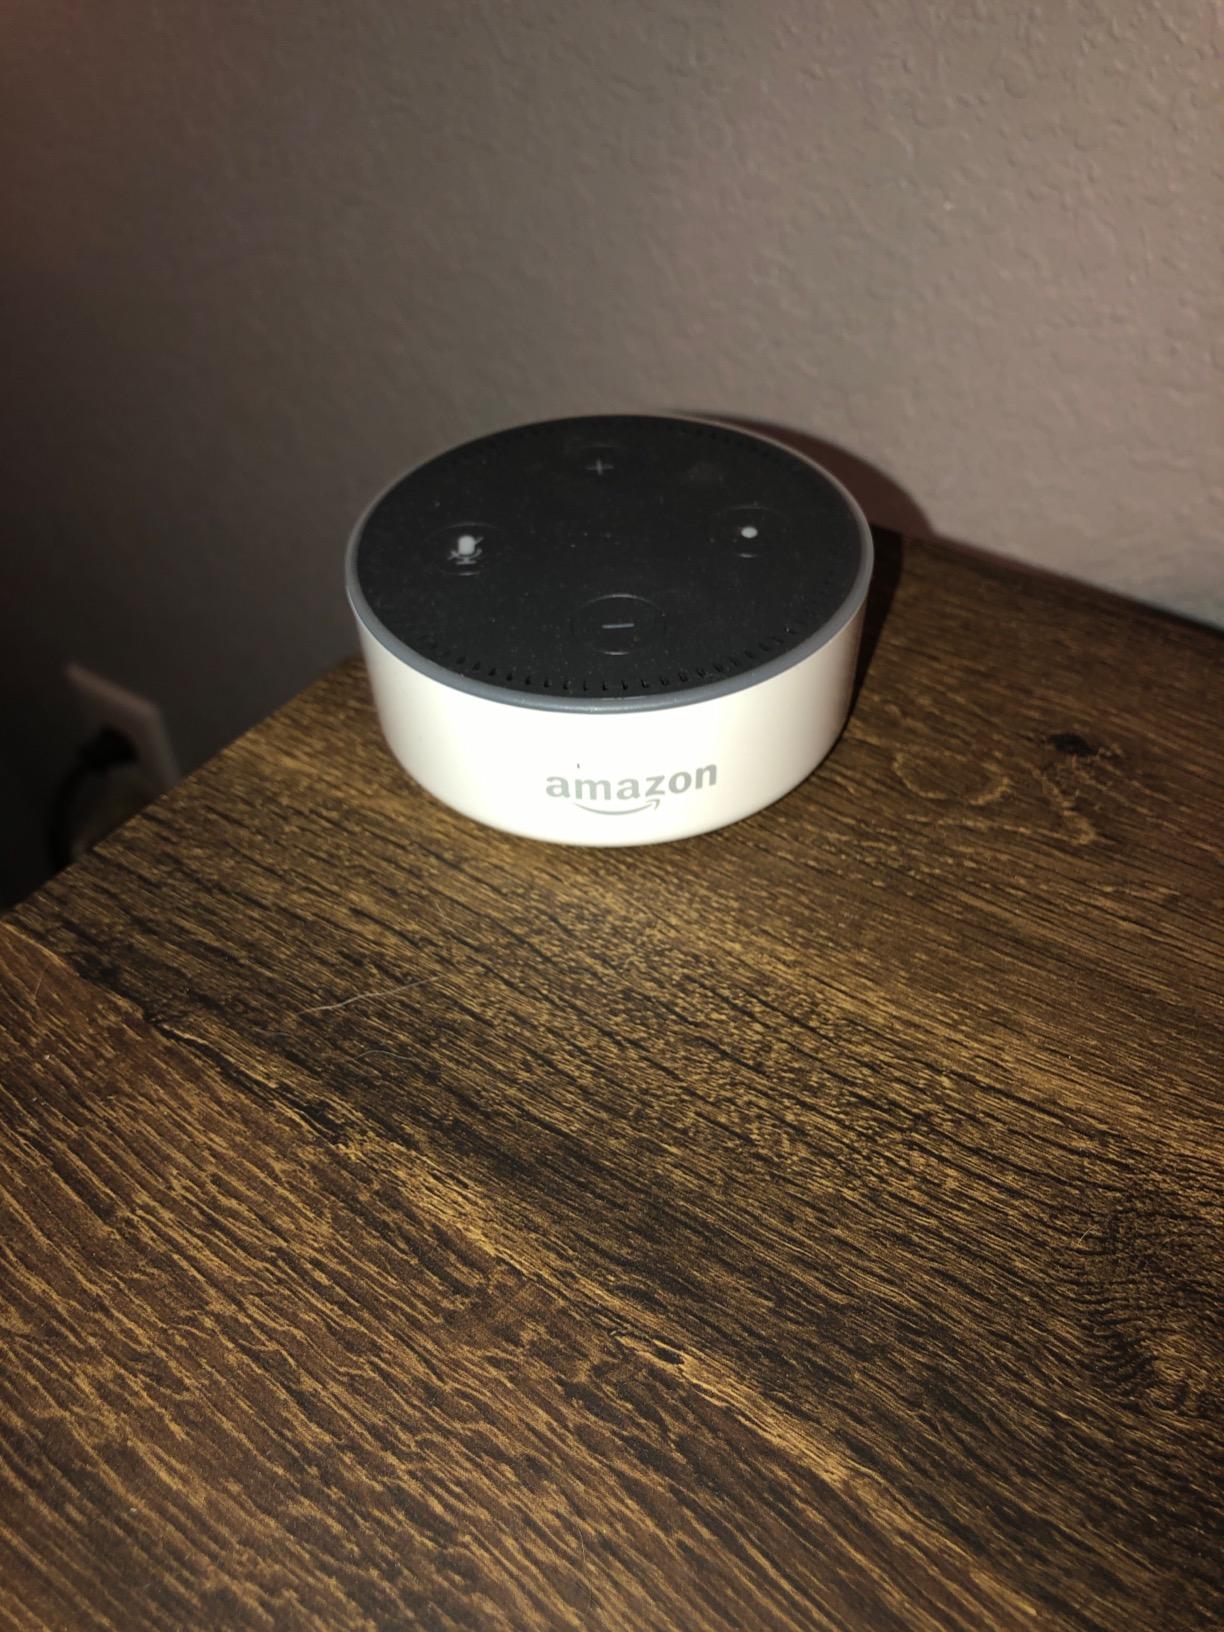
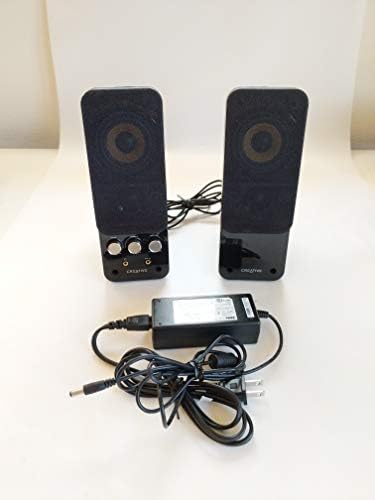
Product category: speaker
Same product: no